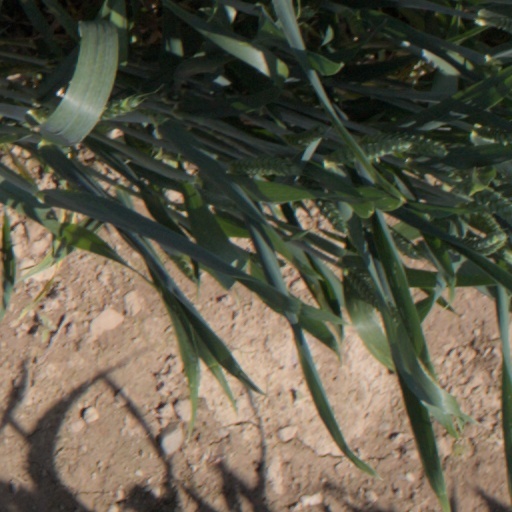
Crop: wheat